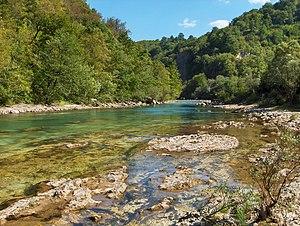
Motif de la Neretva, l'endroit dit Bukovica
Lazar Drljača est un peintre de Bosnie-Herzégovine, lié au mouvement expressionniste.